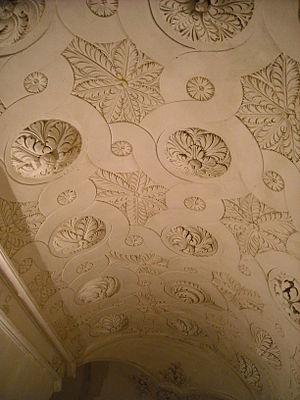
Gypseries dans l'escalier du château de Volonne
"Une gypserie est une décoration d’intérieur moulée et sculptée en gypse qui, cuit et broyé, devient la poudre de plâtre que l'on mélange à l'eau ""gâchage"" et qui durcit à l'air ""prise"", soit un staff. Le terme et la technique sont utilisés presque uniquement en Provence.
Volonne est une commune française, située dans le département des Alpes-de-Haute-Provence en région Provence-Alpes-Côte d'Azur.